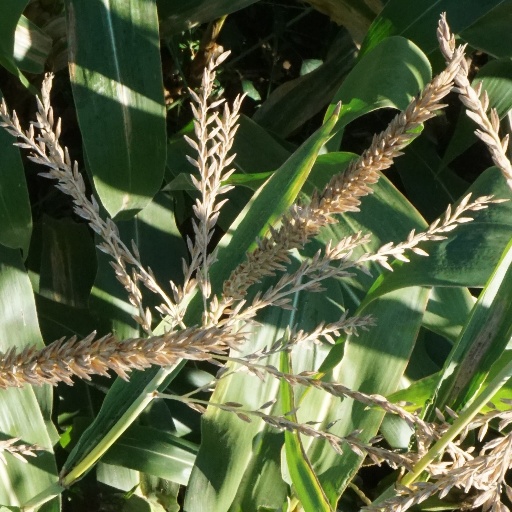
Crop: maize; corn